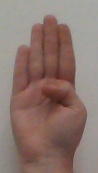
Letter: kaaf